Cojumatlán de Régules

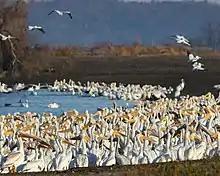
A flock of American white pelicans

The main economic activities in Cojumatlán de Régules are agriculture, fishing, and livestock production. Main crops grown include corn, tomatoes, alfalfa, and other vegetables. The main fish caught are carp and tilapia, which are filleted in small local maquiladoras.